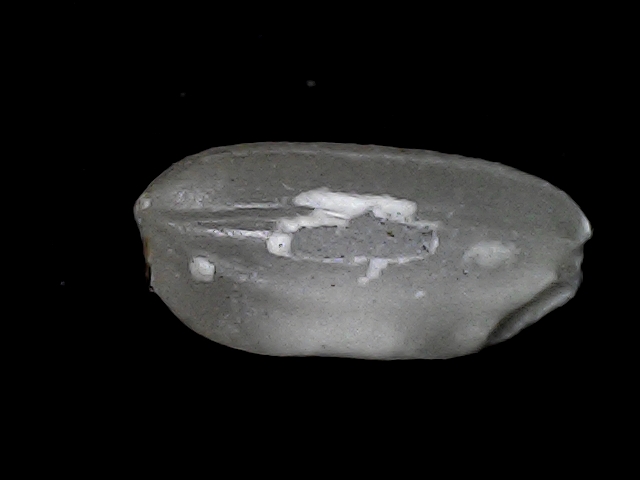
Rice variety: BD33